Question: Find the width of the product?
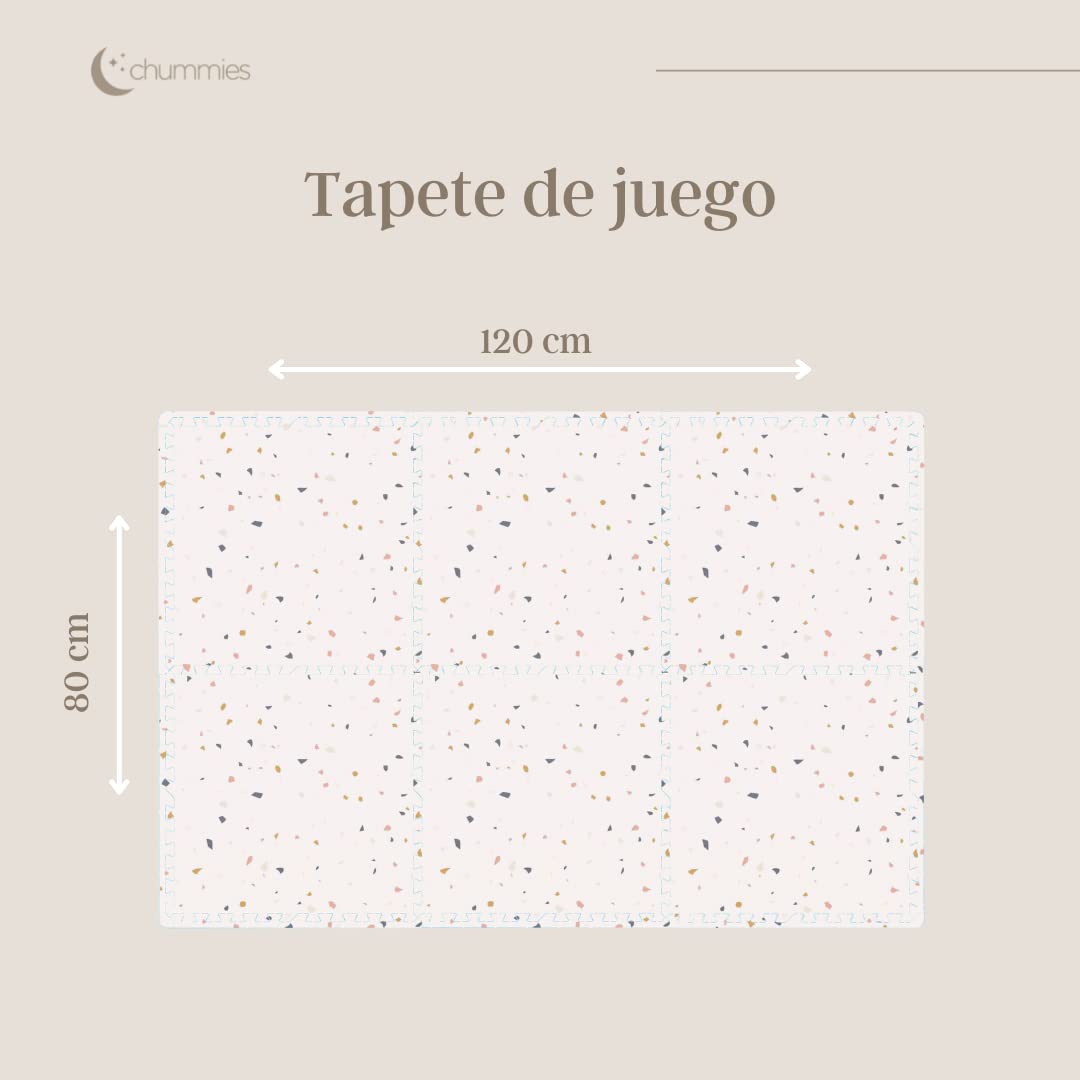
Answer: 120.0 centimetre